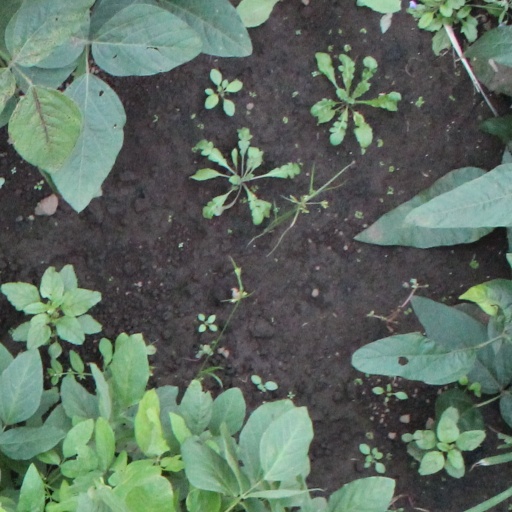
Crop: soybean